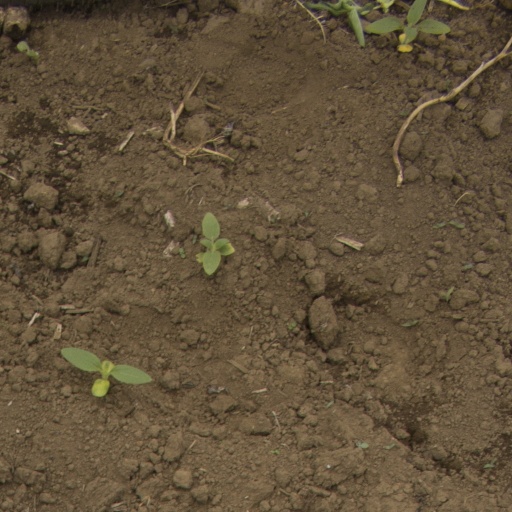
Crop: Jerusalem artichoke